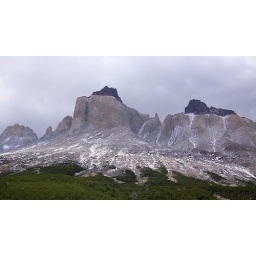
The black rock on top was sedimentary rock metamorphosized by the heat of the lava. The lava became the light colored granite.